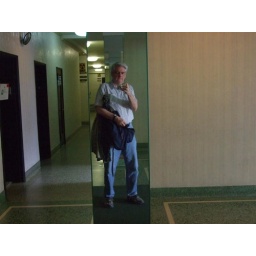
My reflection in a mirrored column In lobby of building on the Grand Concourse, Bronx NY.